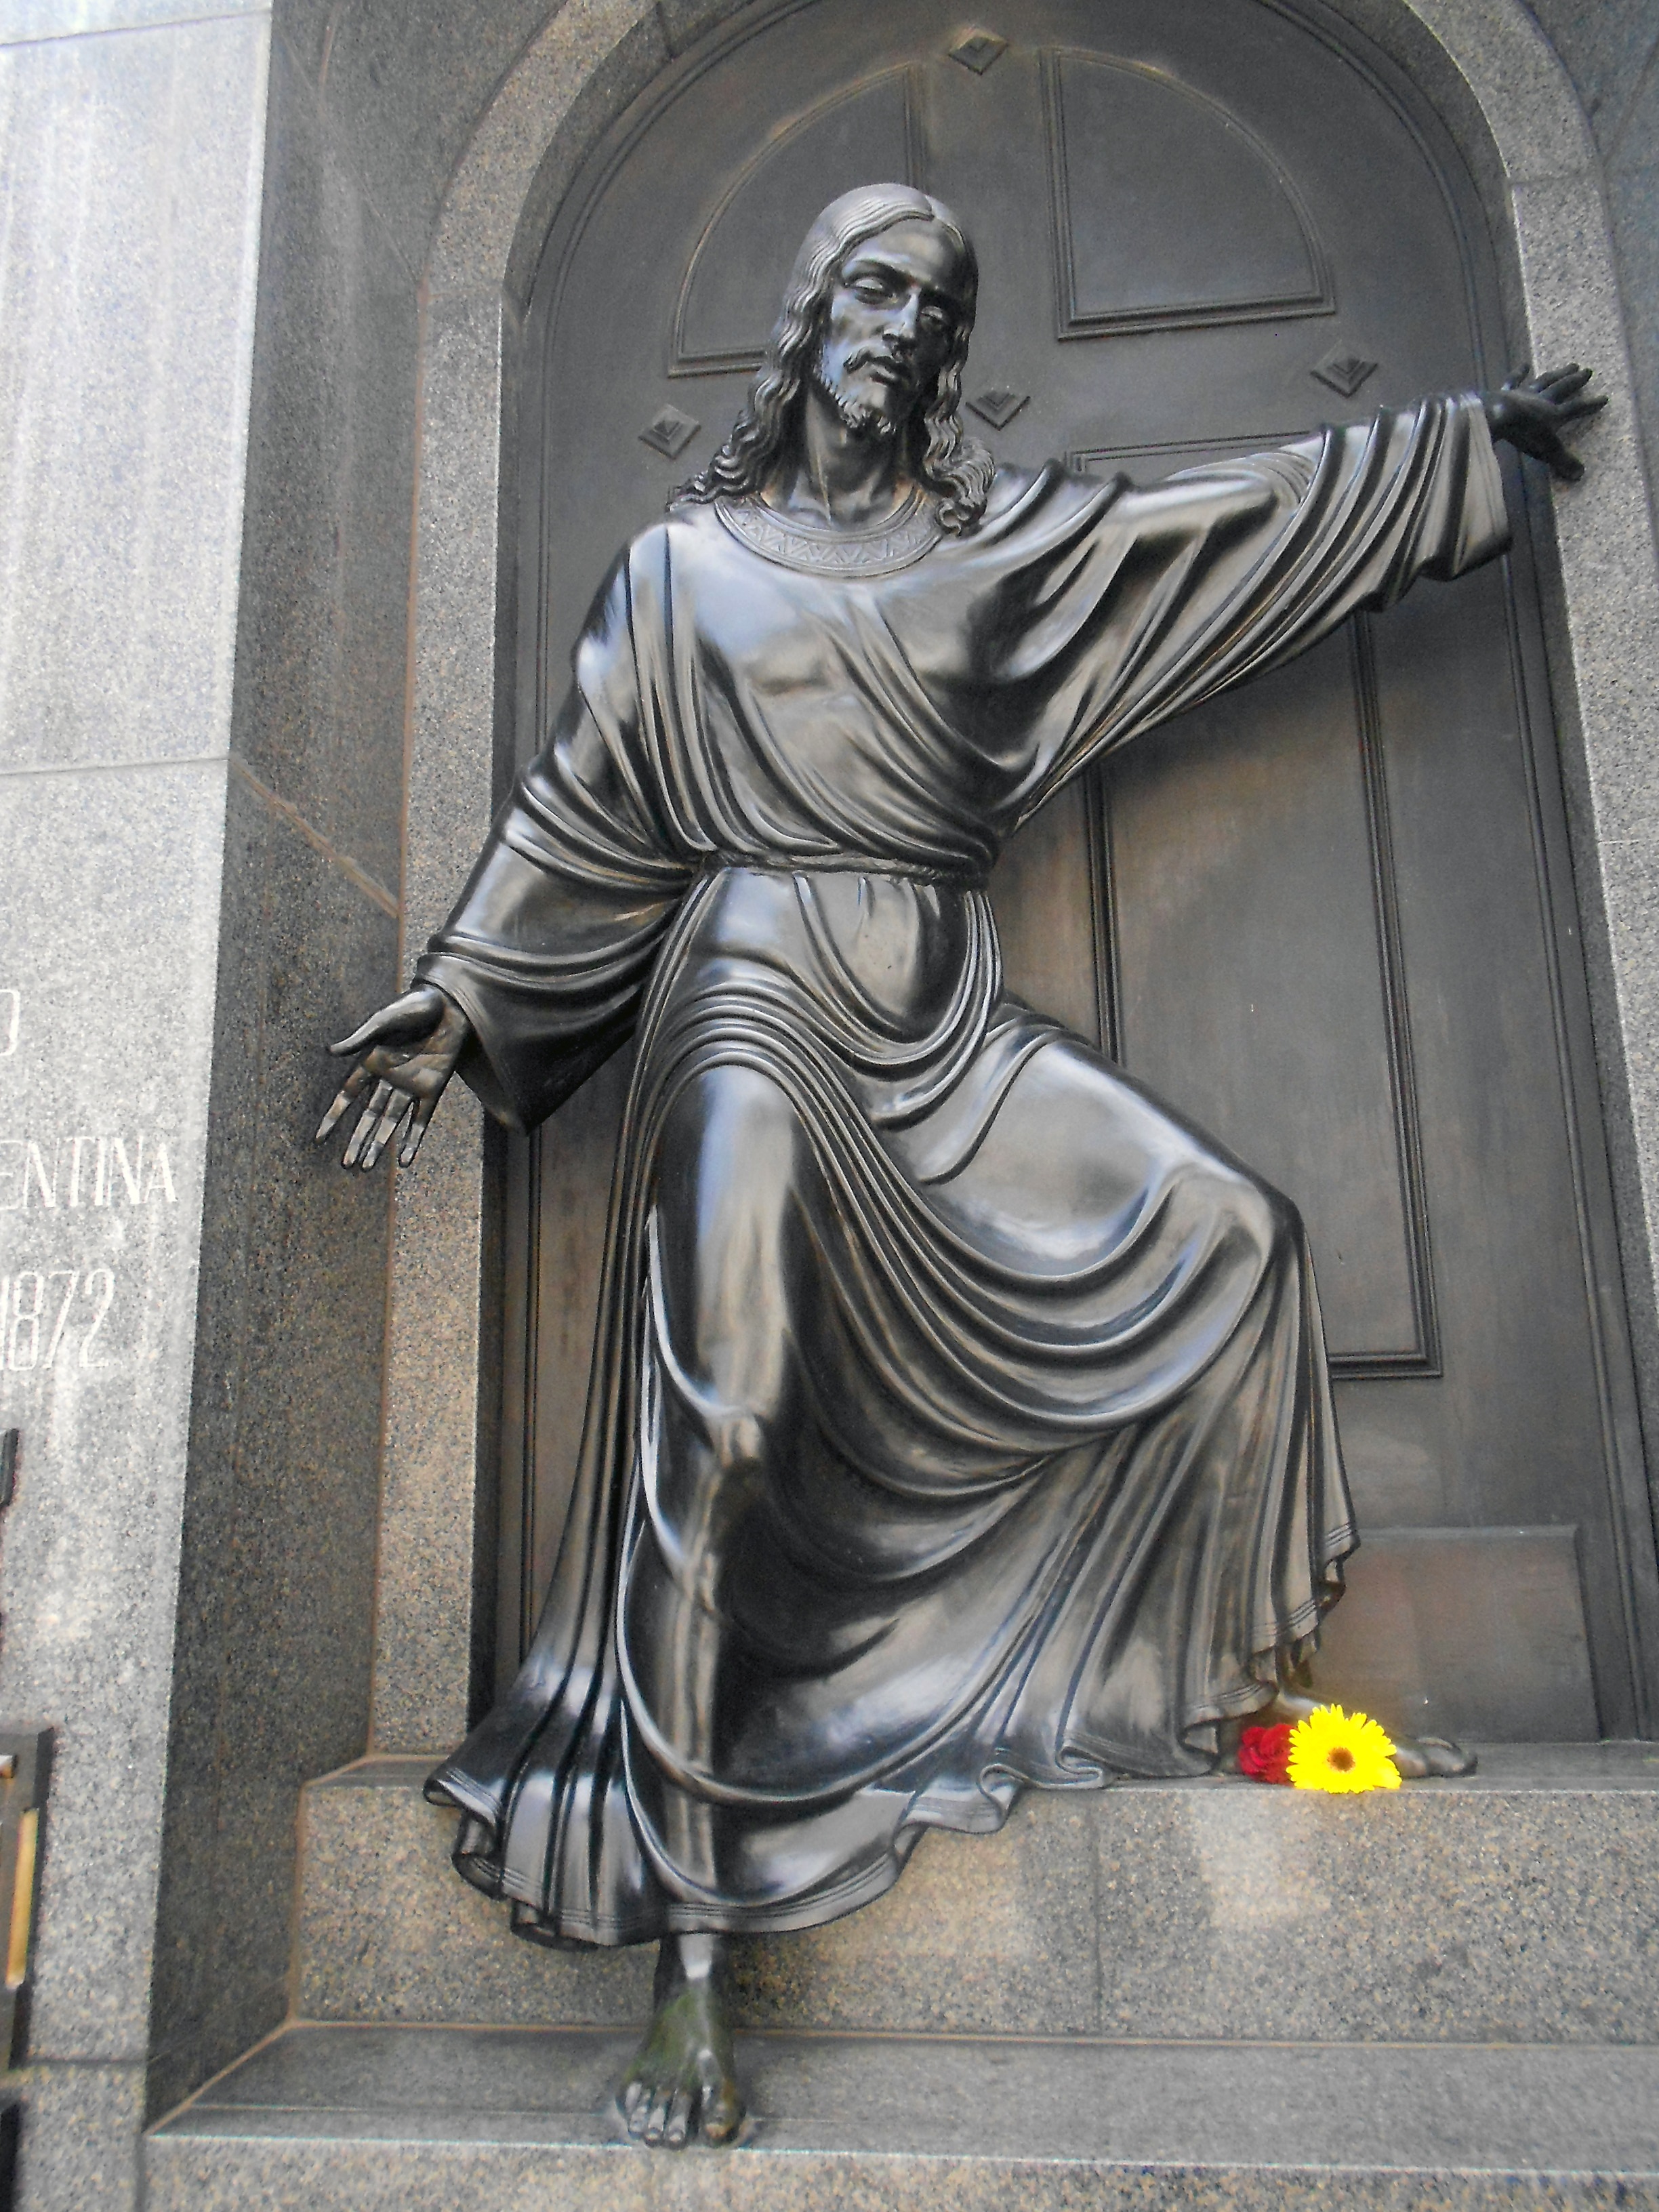
man, monument, statue, religion, cemetery, sculpture, christ, art, figure, temple, bronze, iron, carving, gospel, blessing, ancient history